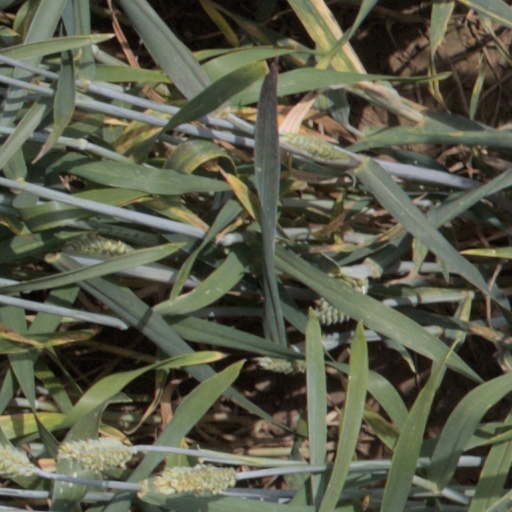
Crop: wheat